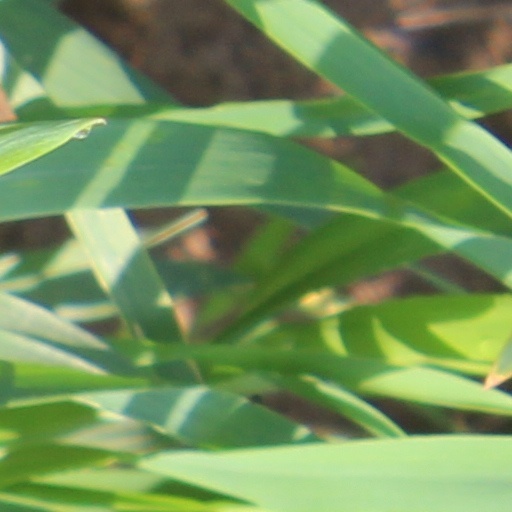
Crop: wheat